Mortiis

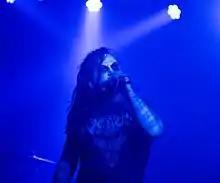
Mortiis live at the Voodoo Lounge in Dublin, 2016

Between 2011 and 2015, Mortiis (as a band or a solo musician) never stated that the project was on hiatus, although the last tour ended at P60 in Amstelveen (Netherlands) on 8 July 2011, with no performance, recording or releases since. However, during this time the mailing list, Instagram account and Facebook page was active, hinting at a return at some point.